Environmental conflict

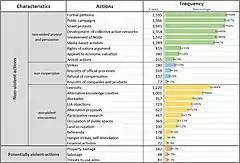
Environmental defenders use a wide range of tactics

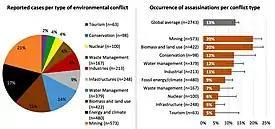
Most environmental conflicts are in the mining, energy, and waste disposal sectors.

A 2020 paper mapped the arguments and concerns of environmental defenders in over 2743 conflicts found in the Environmental Justice Atlas (EJAtlas). The analysis found that the industrial sectors most frequently challenged by environmental conflicts were mining (21%), fossil energy (17%), biomass and land uses (15%), and water management (14%). Killings of environmental defenders happened in 13% of the reported cases.